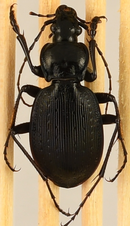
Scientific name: Carabus goryi
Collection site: Mountain Lake Biological Station NEON (MLBS), plot MLBS_008